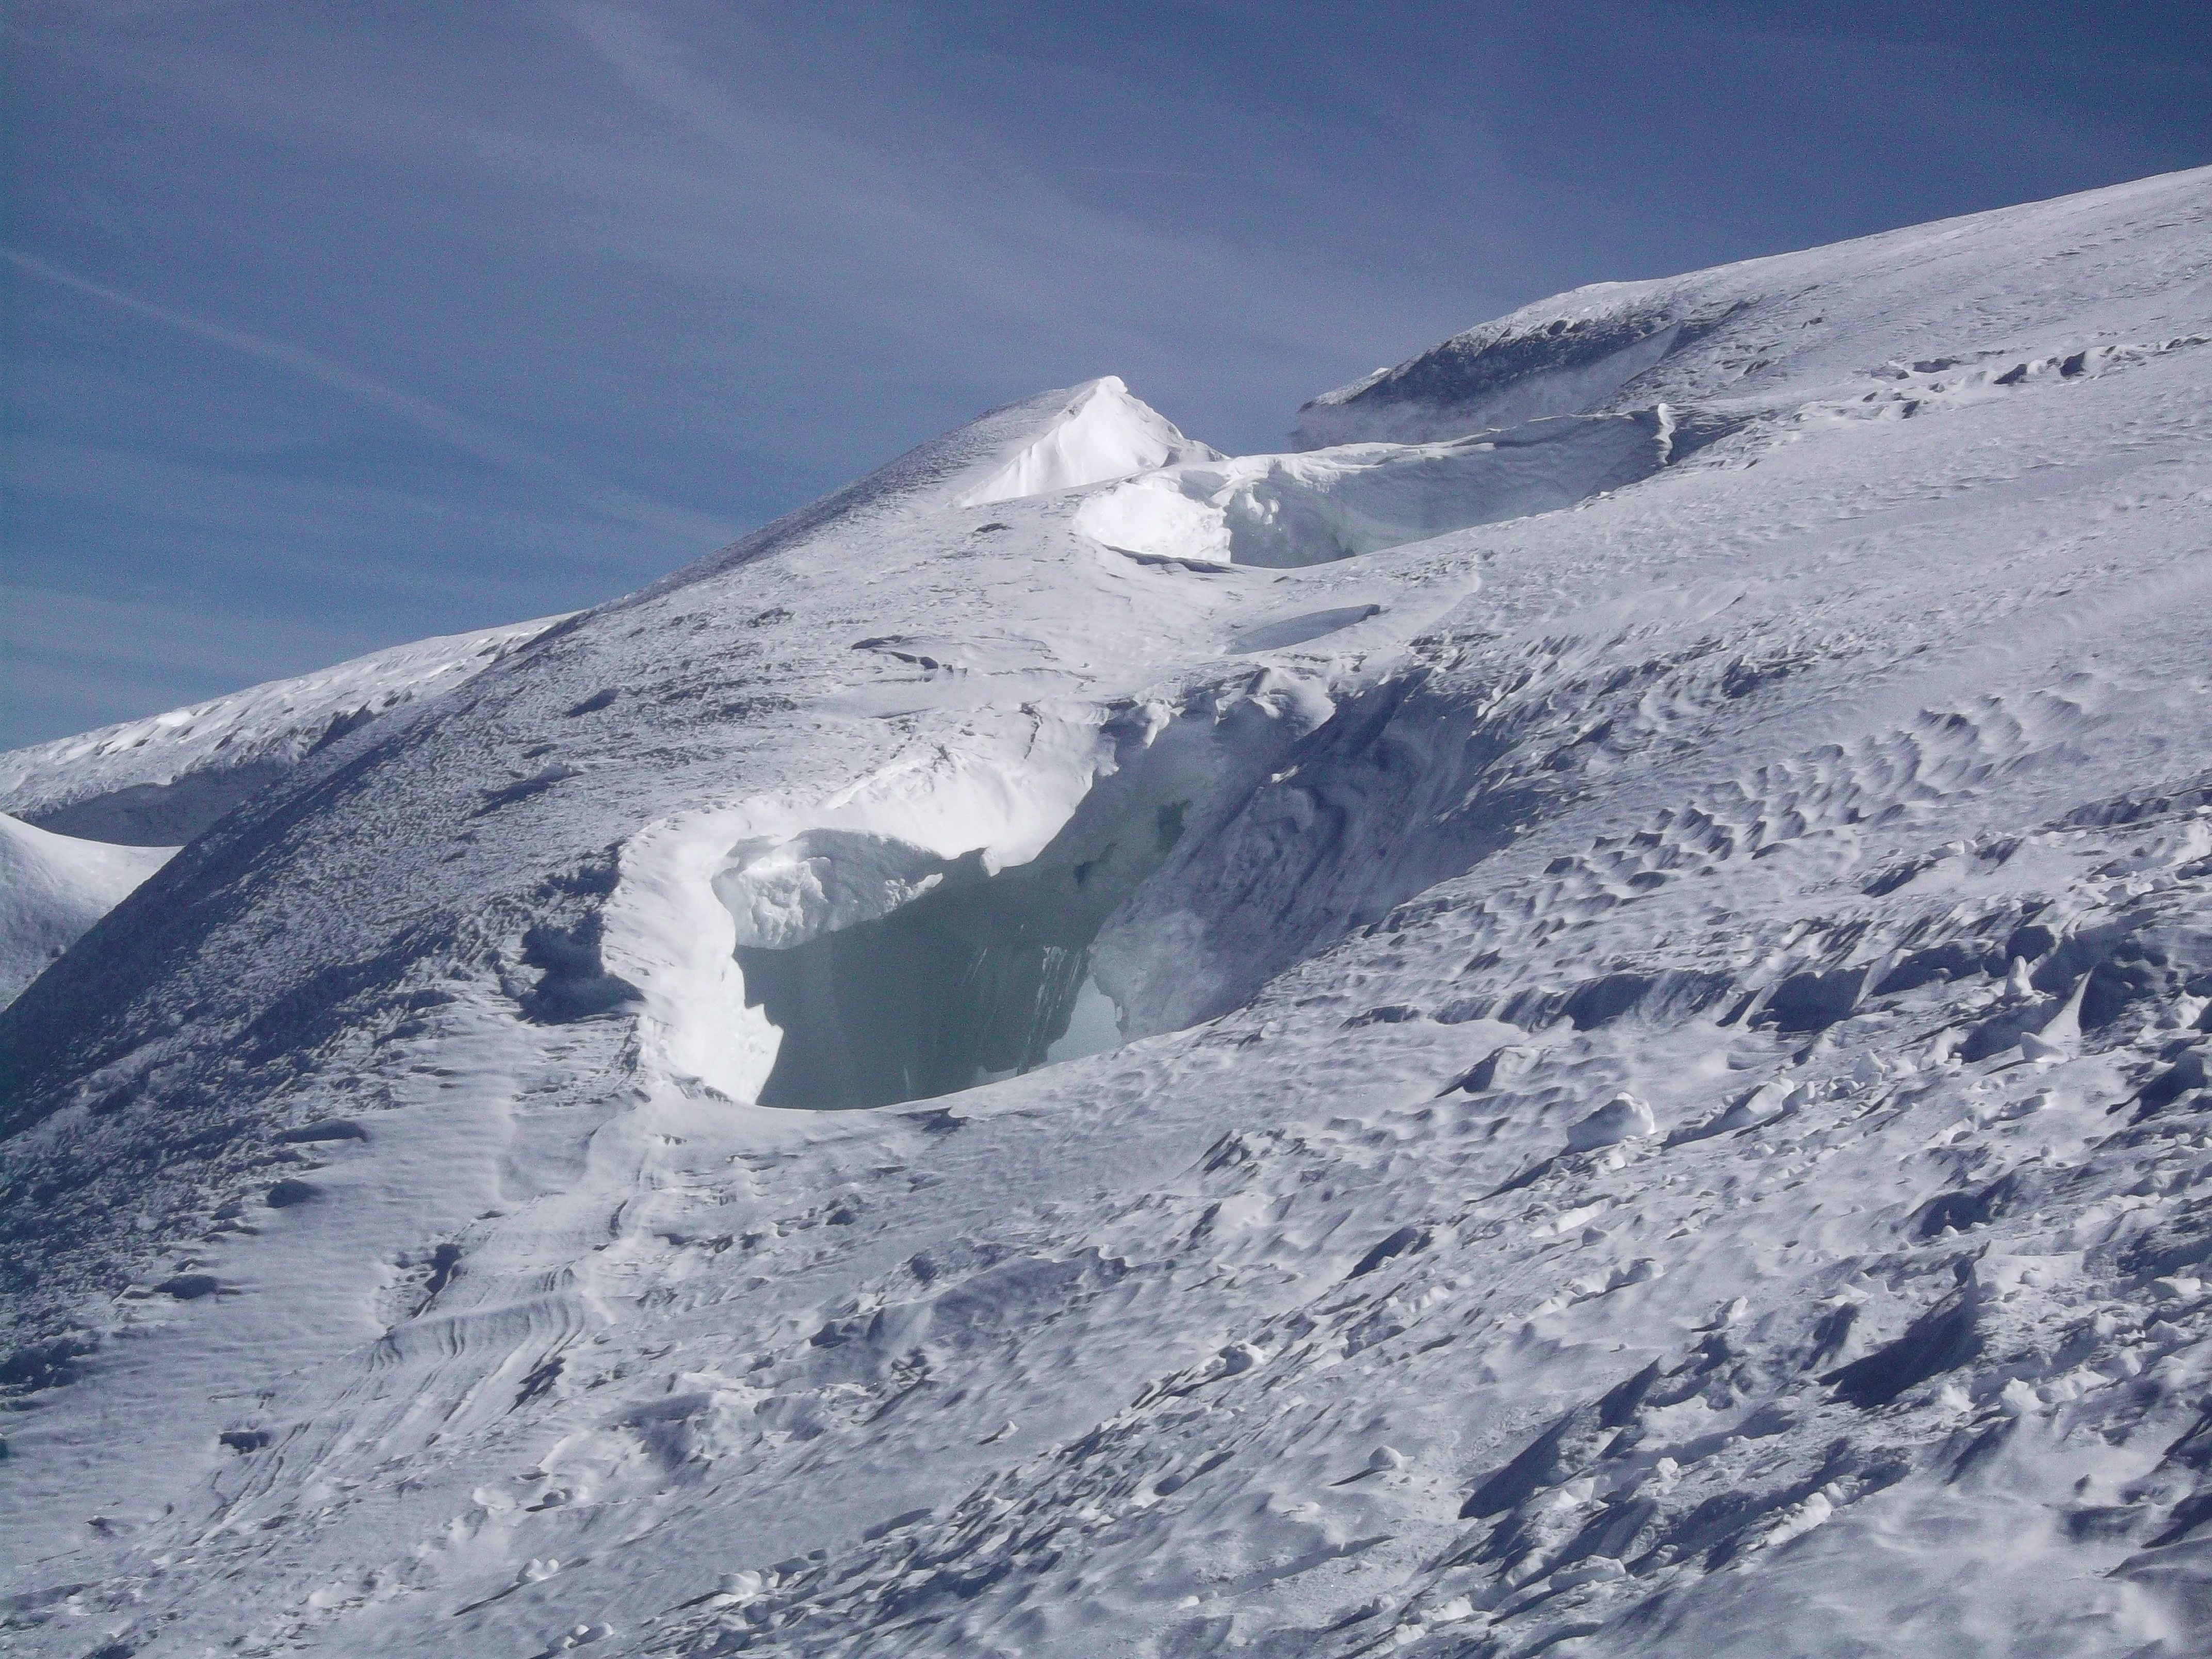
mountain, snow, cold, winter, adventure, mountain range, france, ice, glacier, weather, alpine, frozen, climbing, arctic, extreme, altitude, ridge, summit, crevasse, chamonix, mont blanc, winter sport, french, alps, blanc, mont, piste, freezing, landform, ski touring, arctic ocean, ski mountaineering, geographical feature, mountainous landforms, geological phenomenon, ice cap